Major League Baseball rosters

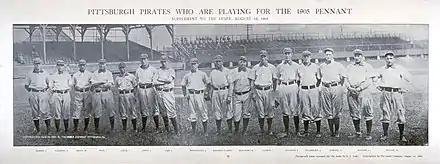
August 1905 photo of players on the Pittsburgh Pirates' roster.

A Major League Baseball roster is a list of players who are allowed, by league agreement, to play for a Major League Baseball (MLB) team. Each MLB team maintains two rosters: an active roster of players eligible to participate in an MLB game, and an expanded roster encompassing the active roster plus additional reserve players.